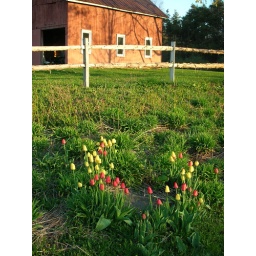
Tulips around the old rock on the hillside from the red barn on the hill.